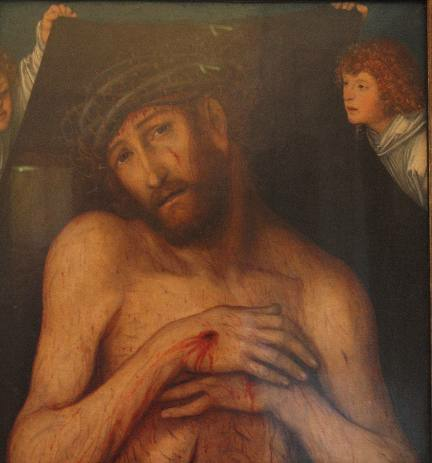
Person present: Yes